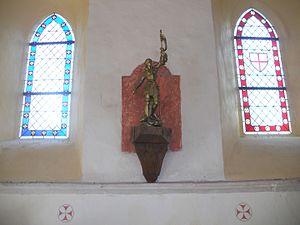
Intérieur de la chapelle Saint Ortaire, propriété privée. Normandie.
La chapelle Saint Ortaire appartient à l’ensemble du manoir de Saint-Ortaire, propriété privée située au Dézert. Cette chapelle date du début du XVᵉ siècle mais les archives et les trouvailles archéologiques témoignent d’origines plus anciennes.